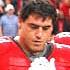
Age: 32